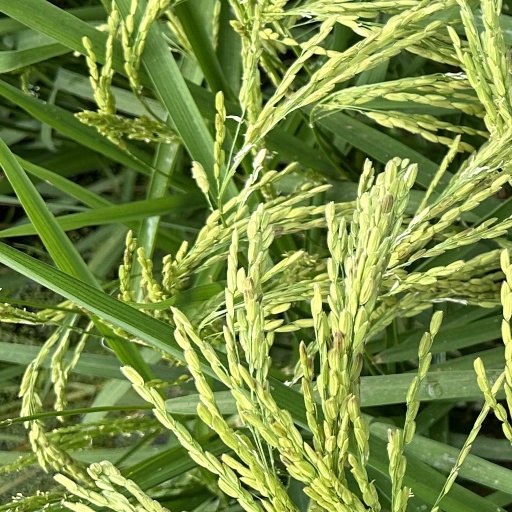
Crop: rice